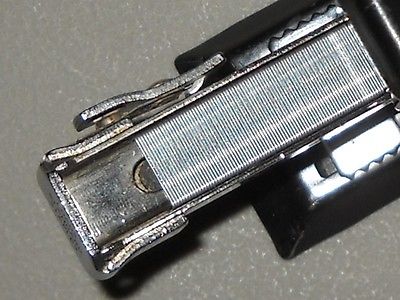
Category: stapler